Biltmore Village Commercial Buildings

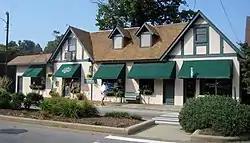
Biltmore Village Commercial Buildings, August 2012

Biltmore Village Commercial Buildings is a set of two historic commercial buildings located at Biltmore Village, Asheville, Buncombe County, North Carolina. They were designed by architect Richard Sharp Smith and built about 1900. Included is a 1 1/2-story pebbledash finished building with a gable roof and half-timbering and a small one-story building that originally housed the Biltmore Village Post Office.